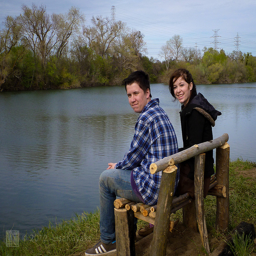
Man and woman sitting on bench made from logs next to waterway.
A man and a woman sit on a bench overlooking the water.
a couple of people are sitting on a wood bench by a lake
Two people sitting on a rustic bench by a body of water
The young couple is setting on the bench near the water.